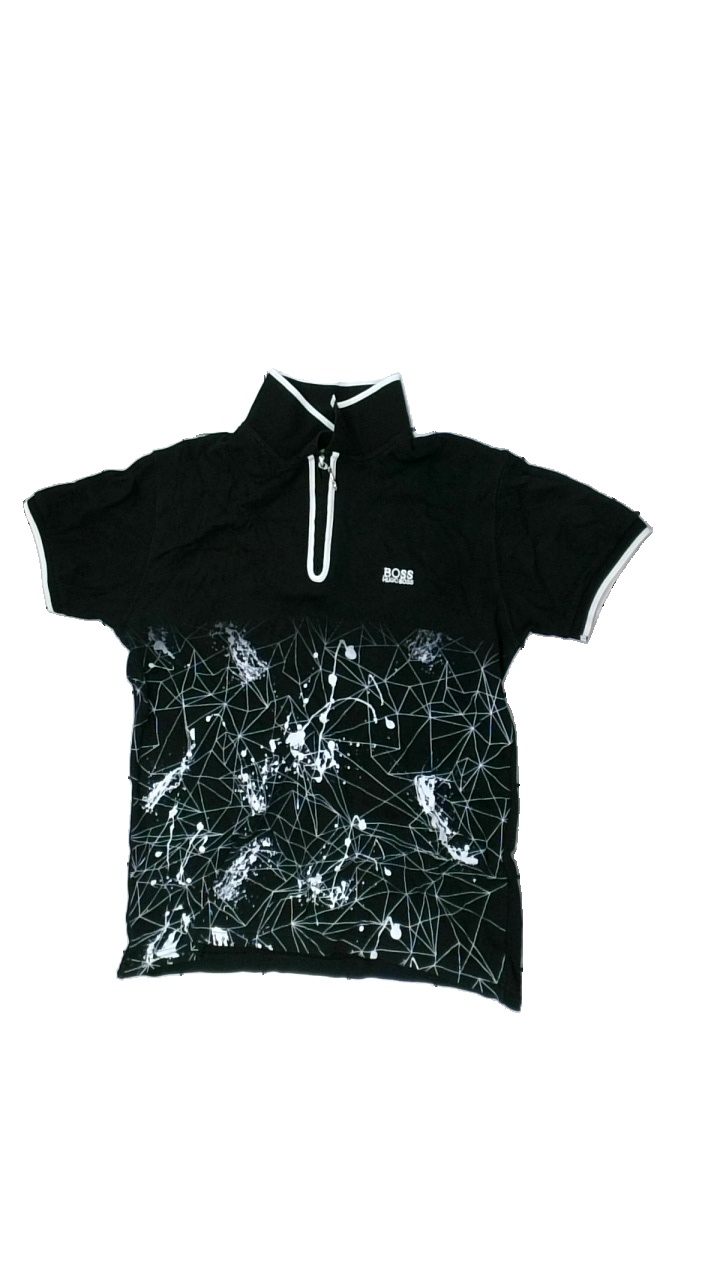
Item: Shirt (Ladies)
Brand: Boss, Hugo Boss
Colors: Black, White
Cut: Regular
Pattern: Other
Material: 100% cotton
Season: All
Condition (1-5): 3
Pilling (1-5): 3
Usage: Reuse
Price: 50-100